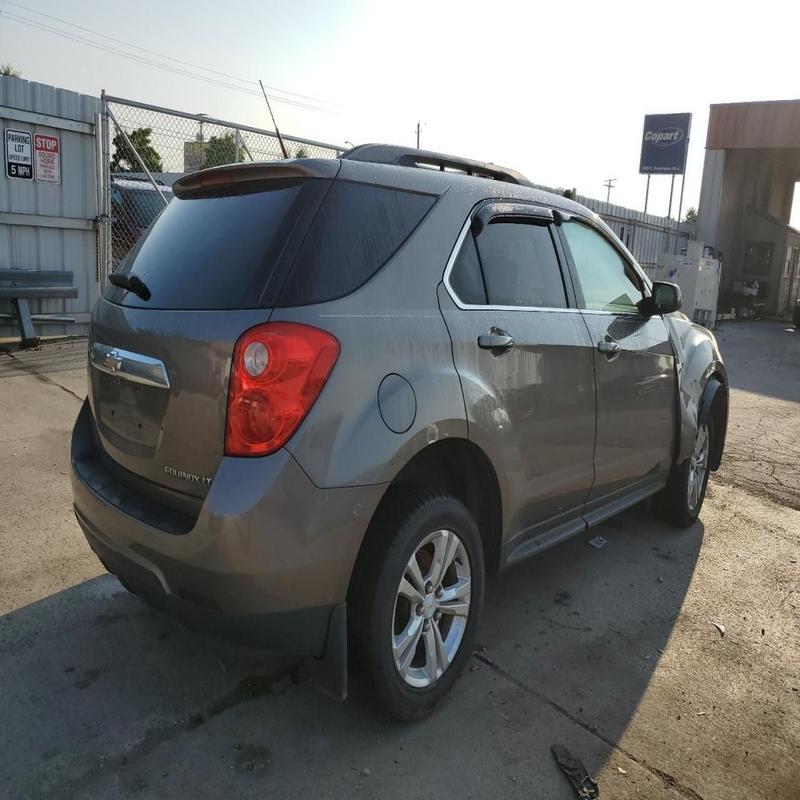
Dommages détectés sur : aile avant droite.
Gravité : mineur